Restronguet Passage

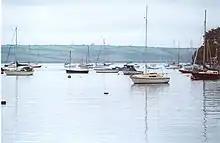
Looking east from Restronguet Passage

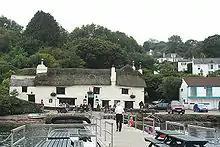
The Pandora Inn waterside pub at Restronguet Passage

Restronguet Passage is a coastal hamlet in Cornwall, England, United Kingdom. It is situated on the south bank of Restronguet Creek one mile north of Mylor Bridge and five miles (8 km) south of Truro.